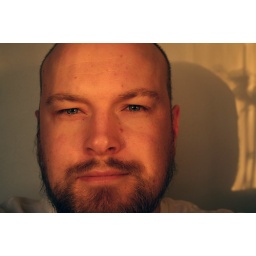
7 AM: The morning sun peeks through the kitchen window for the first time in a long time.